Islam in China

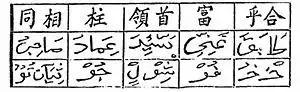
A Chinese-Arabic-Xiaoerjing dictionary from the early days of the People's Republic of China

Although contacts and previous conquests have occurred before, the Mongol conquest of the greater part of Eurasia in the 13th century permanently brought the extensive cultural traditions of China, central Asia and western Asia into a single empire, albeit one of separate khanates, for the first time in history. The intimate interaction that resulted is evident in the legacy of both traditions. In China, Islam influenced technology, sciences, philosophy and the arts. For example, the Chinese adopted much Islamic medical knowledge such as wound healing and urinalysis. However, the Chinese were not the only ones to benefit from the cultural exchanges of the Silk Road. Islam showed many influences from buddhist China in their new techniques in art, especially when humans began to be depicted in paintings which was thought to be forbidden in Islam. In terms of material culture, one finds decorative motifs from central Asian Islamic architecture and calligraphy and the marked halal impact on northern Chinese cuisine.